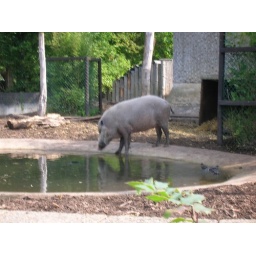
Gross. This pig is drinking the same water it rolls around in. Ew!